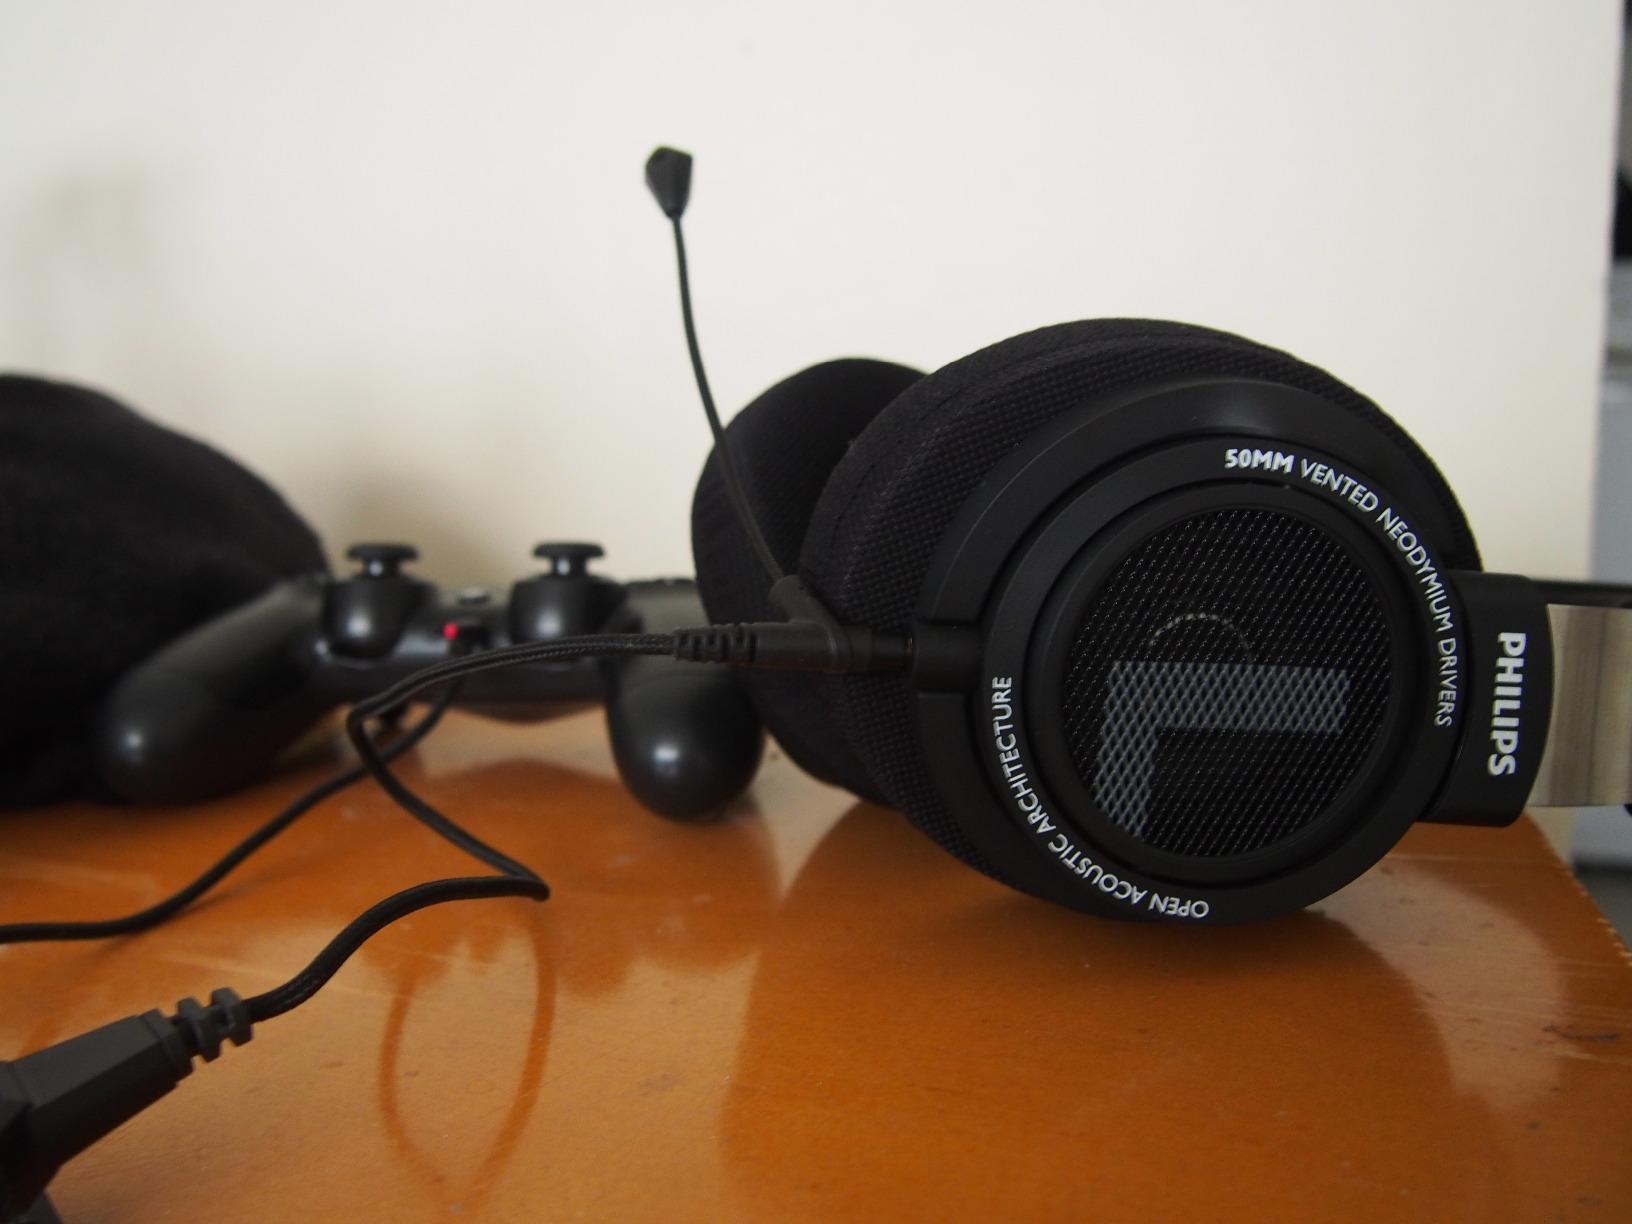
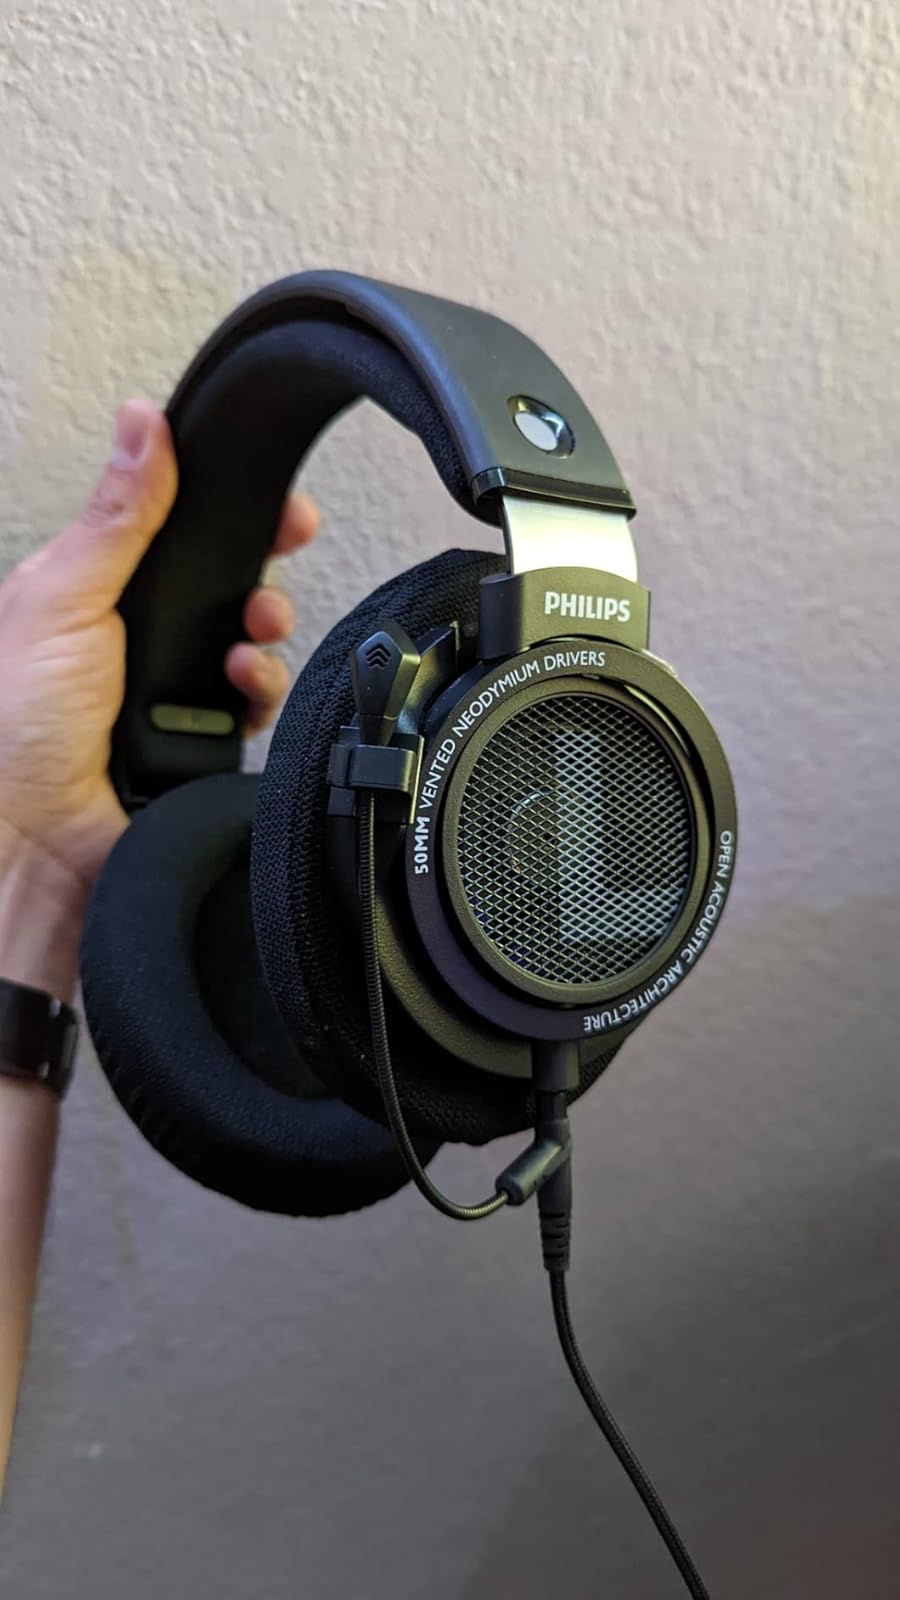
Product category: headphones
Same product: yes